Mihnea Turcitul

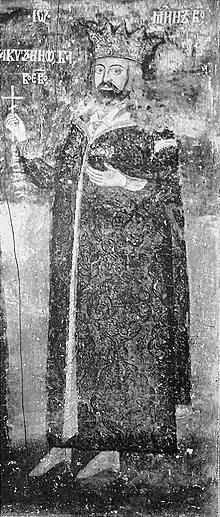

Mihnea II Turcitul ("Mihnea the Turned-Turk"; July 1564 – October 1601) was Prince (Voivode) of Wallachia between September 1577 and July 1583, and again from April 1585 to May 1591.